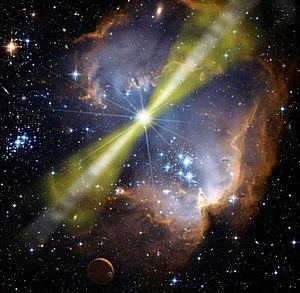
La notion de risque de catastrophe planétaire ou de catastrophe globale est introduite en 2008 par le philosophe Nick Bostrom pour désigner un événement futur hypothétique qui aurait le potentiel de dégrader le bien-être de la majeure partie de l'humanité, par exemple en détruisant la civilisation moderne ; il avait proposé également dès 2002 d'appeler risque existentiel un évènement qui pourrait causer l’extinction de l'humanité.
L'invariance de Lorentz est un ensemble de cadres fondamentaux qui sous-tendent la science moderne en général et la physique fondamentale en particulier. Les tests modernes de violation d'invariance de Lorentz sont des études qui recherchent des déviations par rapport à ces cadres fondamentaux. Ces déviations peuvent être des violations ou des exceptions concernant des lois physiques bien connues telles que la relativité restreinte et la symétrie CPT, violations prévues par certains modèles de gravité quantique, de théorie des cordes et certaines alternatives à la relativité générale.
Un sursaut gamma ou sursaut de rayons gamma est en astronomie une bouffée de photons gamma qui apparaît de manière aléatoire dans le ciel. Il est caractérisé par sa brièveté et par la forme particulière de la courbe de lumière. Il est prolongé par des émissions rémanentes, à des longueurs d'onde plus grandes, qui peuvent durer jusqu'à plusieurs mois en s'affaiblissant progressivement.